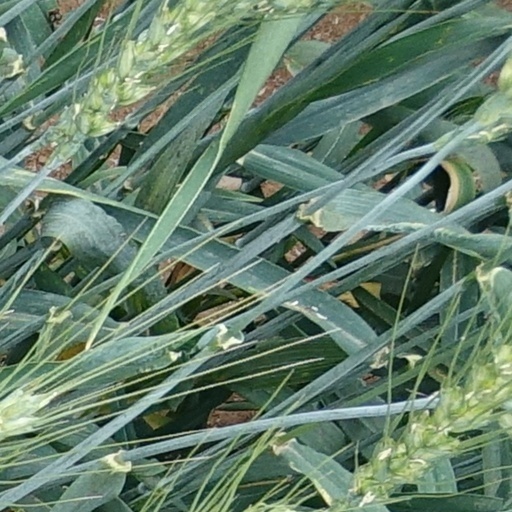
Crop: wheat